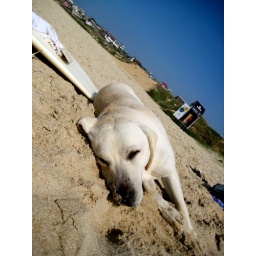
A lazy dog on a beach in Uraguay